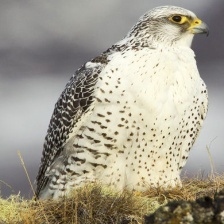
Species: GYRFALCON
Scientific name: FALCO RUSTICOLUS